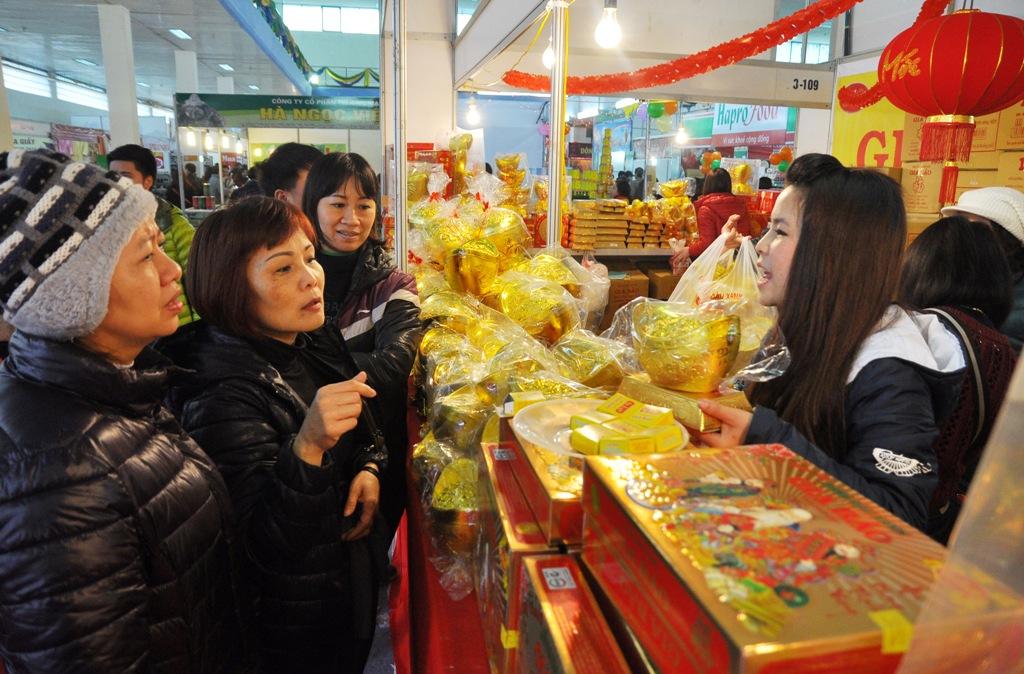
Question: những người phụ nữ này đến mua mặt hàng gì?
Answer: mua các loại đồ dùng cho ngày tết